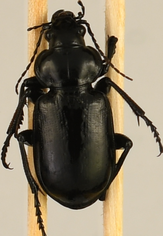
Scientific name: Calosoma affine
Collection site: Konza Prairie Agroecosystem NEON (KONA), plot KONA_007